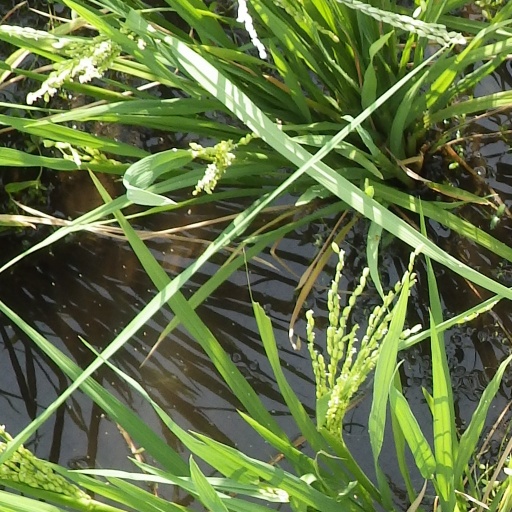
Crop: rice